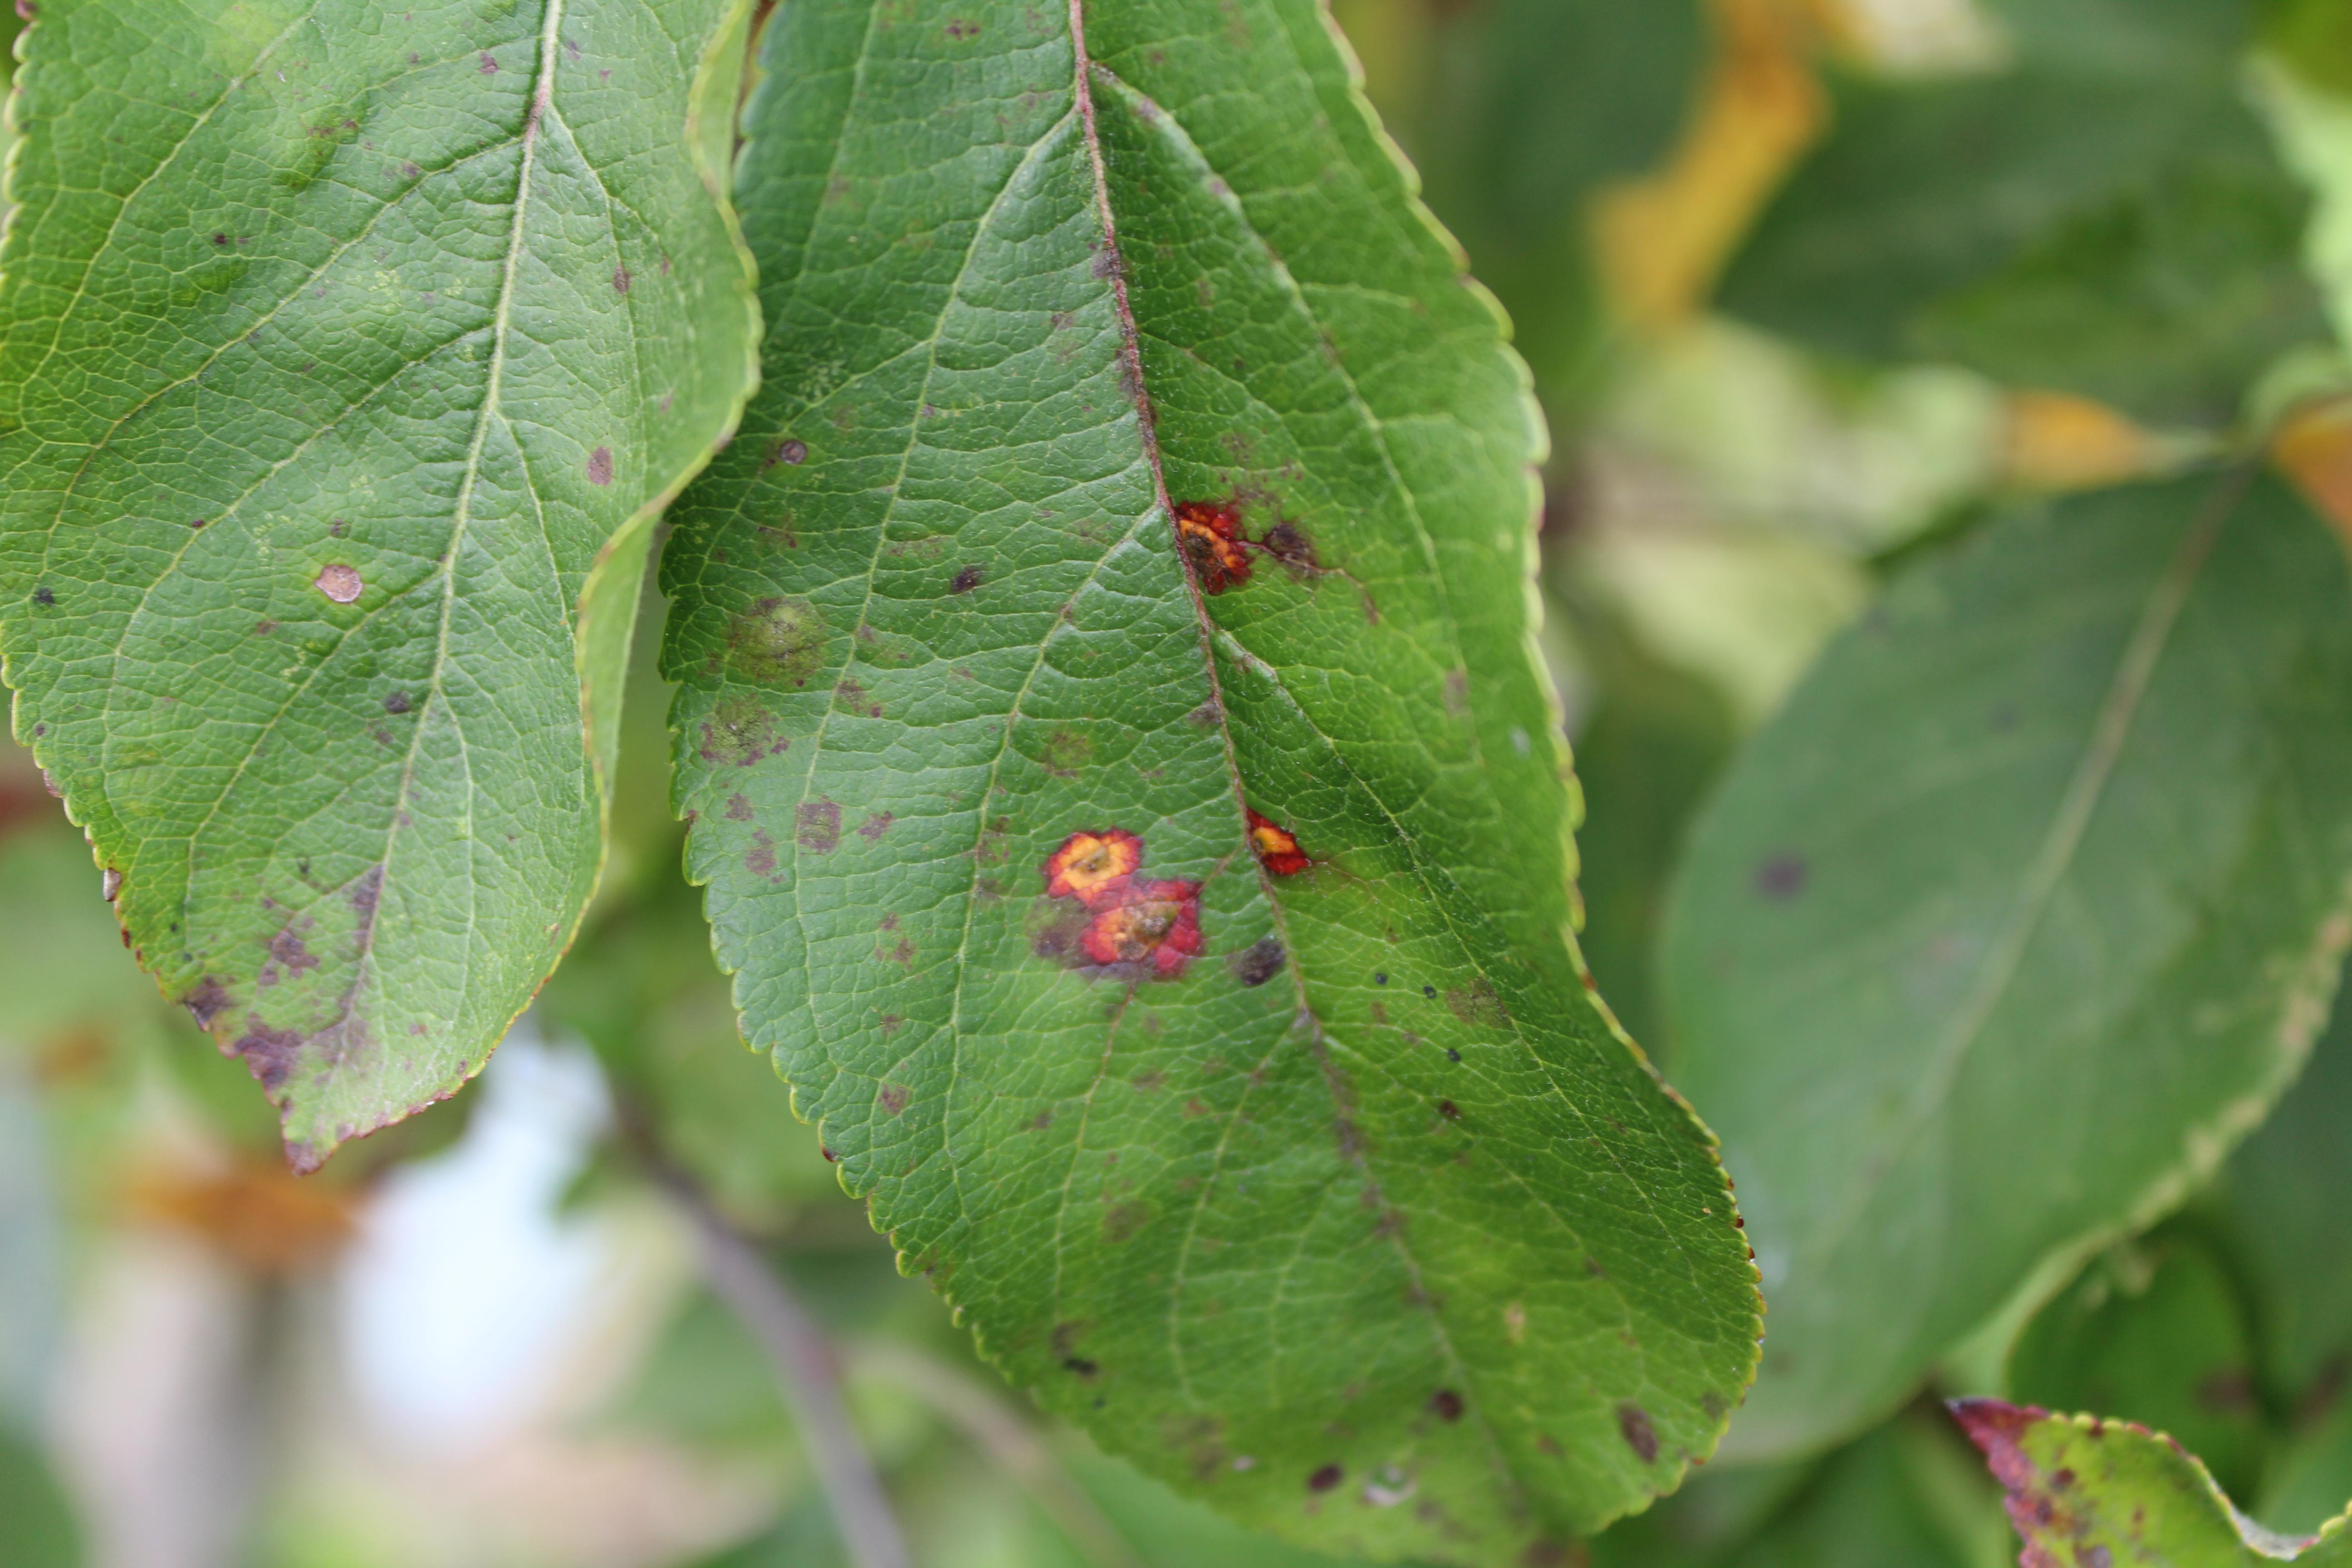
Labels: rust